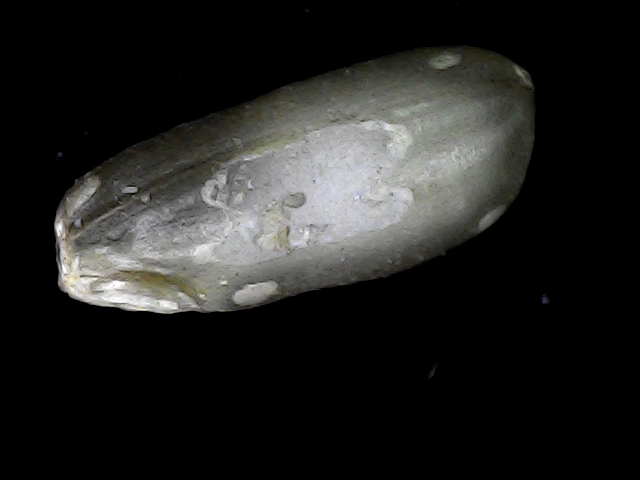
Rice variety: BD52